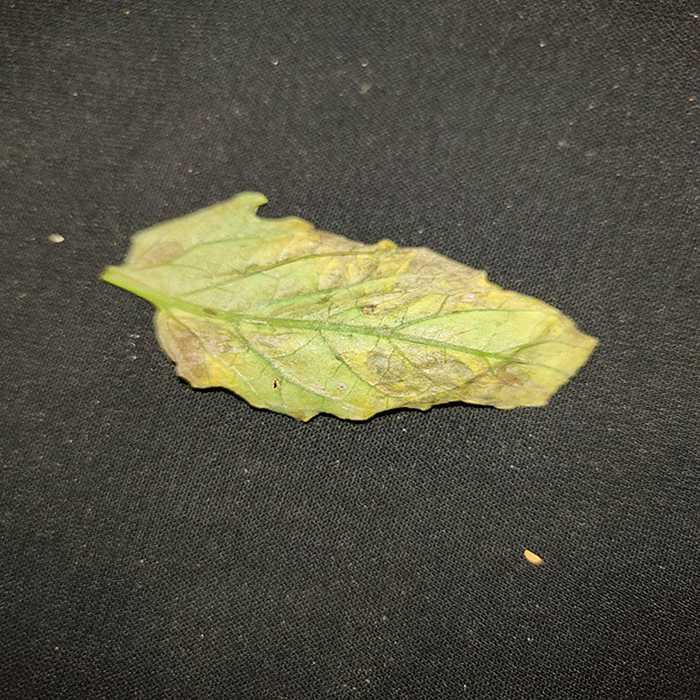
Plant: Tomato
Label: Tomato Bacterial spot